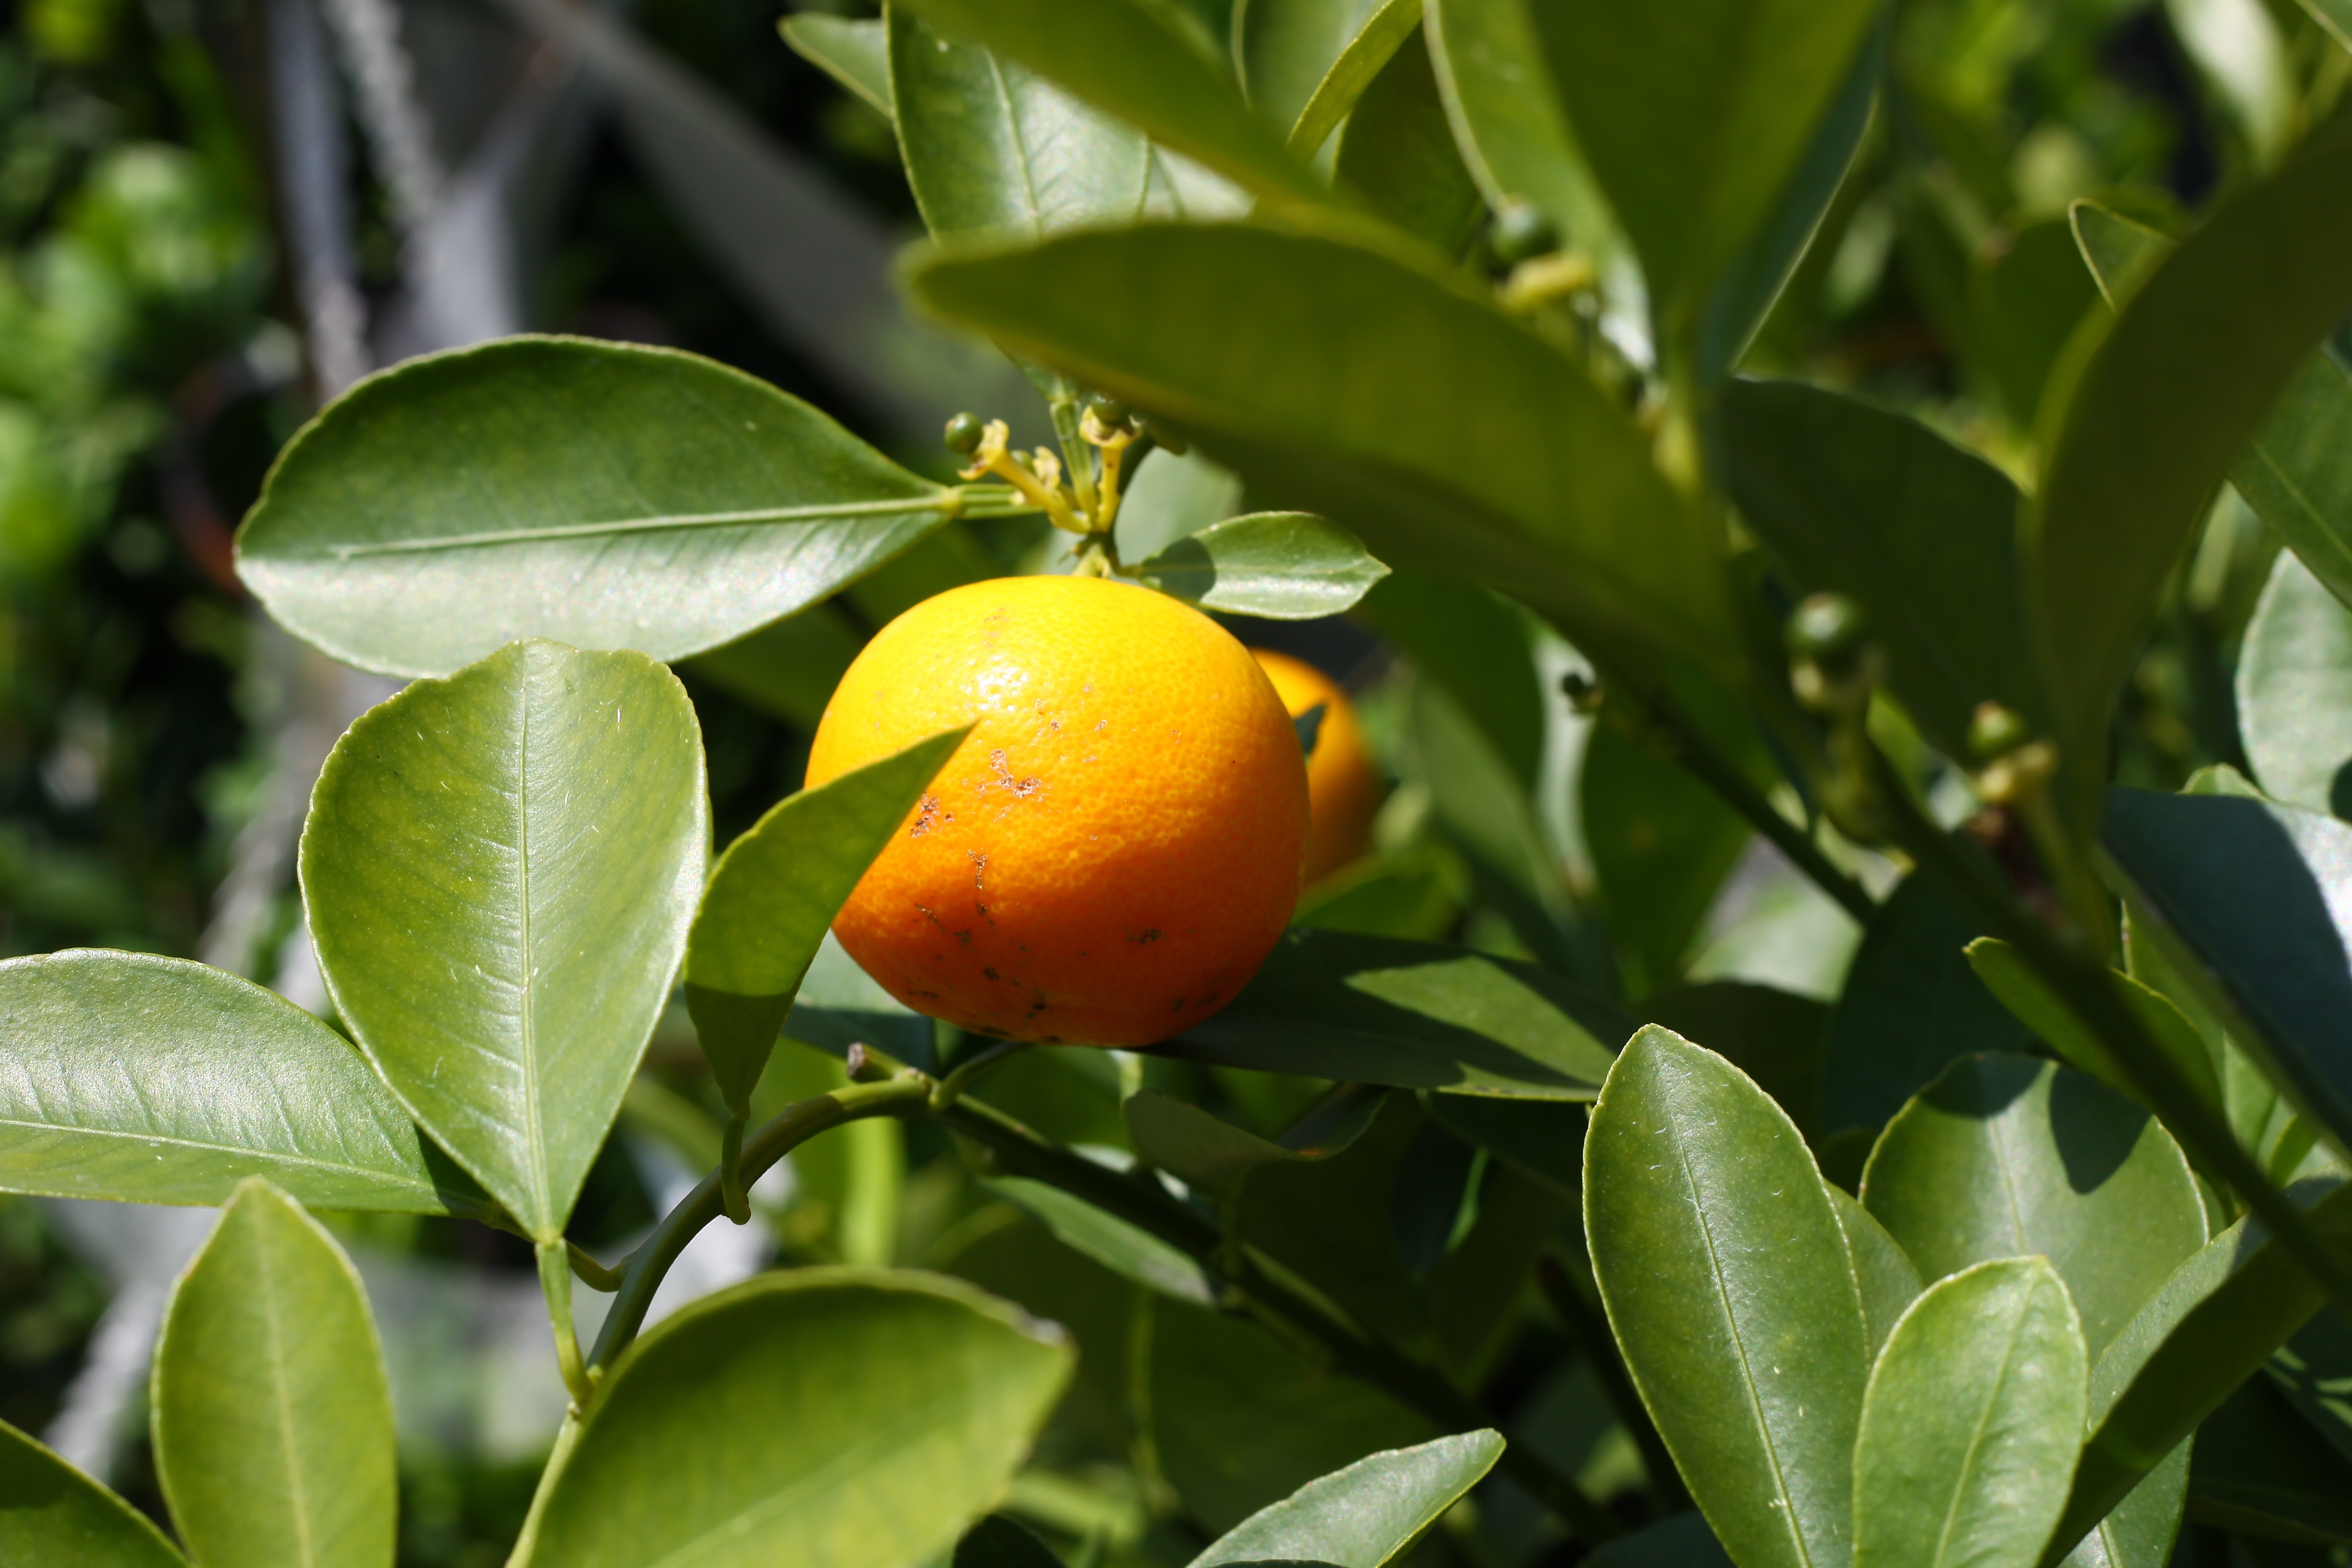
tree, nature, branch, plant, fruit, leaf, flower, orange, orange tree, food, green, produce, evergreen, yellow, flora, leaves, shrub, branches, kumquat, oranges, citrus, flowering plant, bitter orange, land plant, yuzu, calamondin